Dekoa

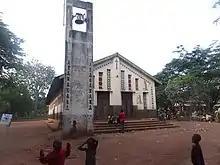
The Catholic church at Dekoa.

In the nineteenth century freebooter Rabih az-Zubayr brought Dekoa under his sway and made it a part of the Bornu Empire. In March 1899, the sultan captured and imprisoned the explorer Ferdinand de Béhagle at Dekoa. Béhagle was subsequently hanged after the French battled the sultan's troops at Kouno in October of that year.